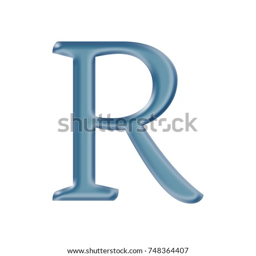
blue silky metallic uppercase or person in a 3d illustration with a soft shiny smooth metal sheen and classic style font isolated on a white background with clipping path .